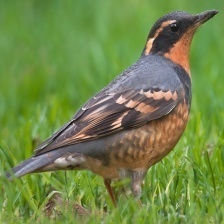
Species: VARIED THRUSH
Scientific name: IXOREUS NAEVIUS